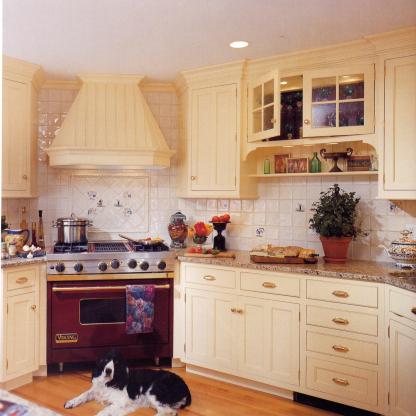
Scene: Indoor